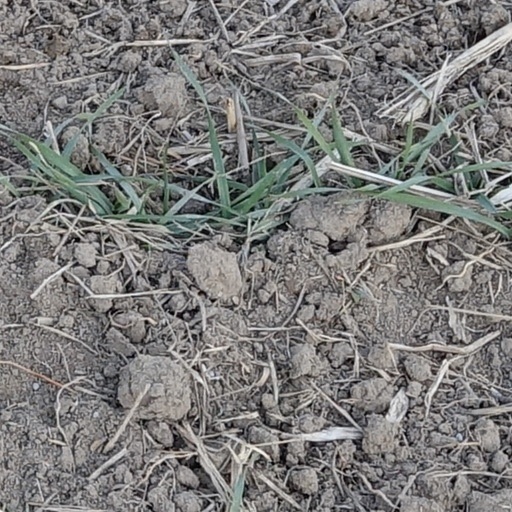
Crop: wheat